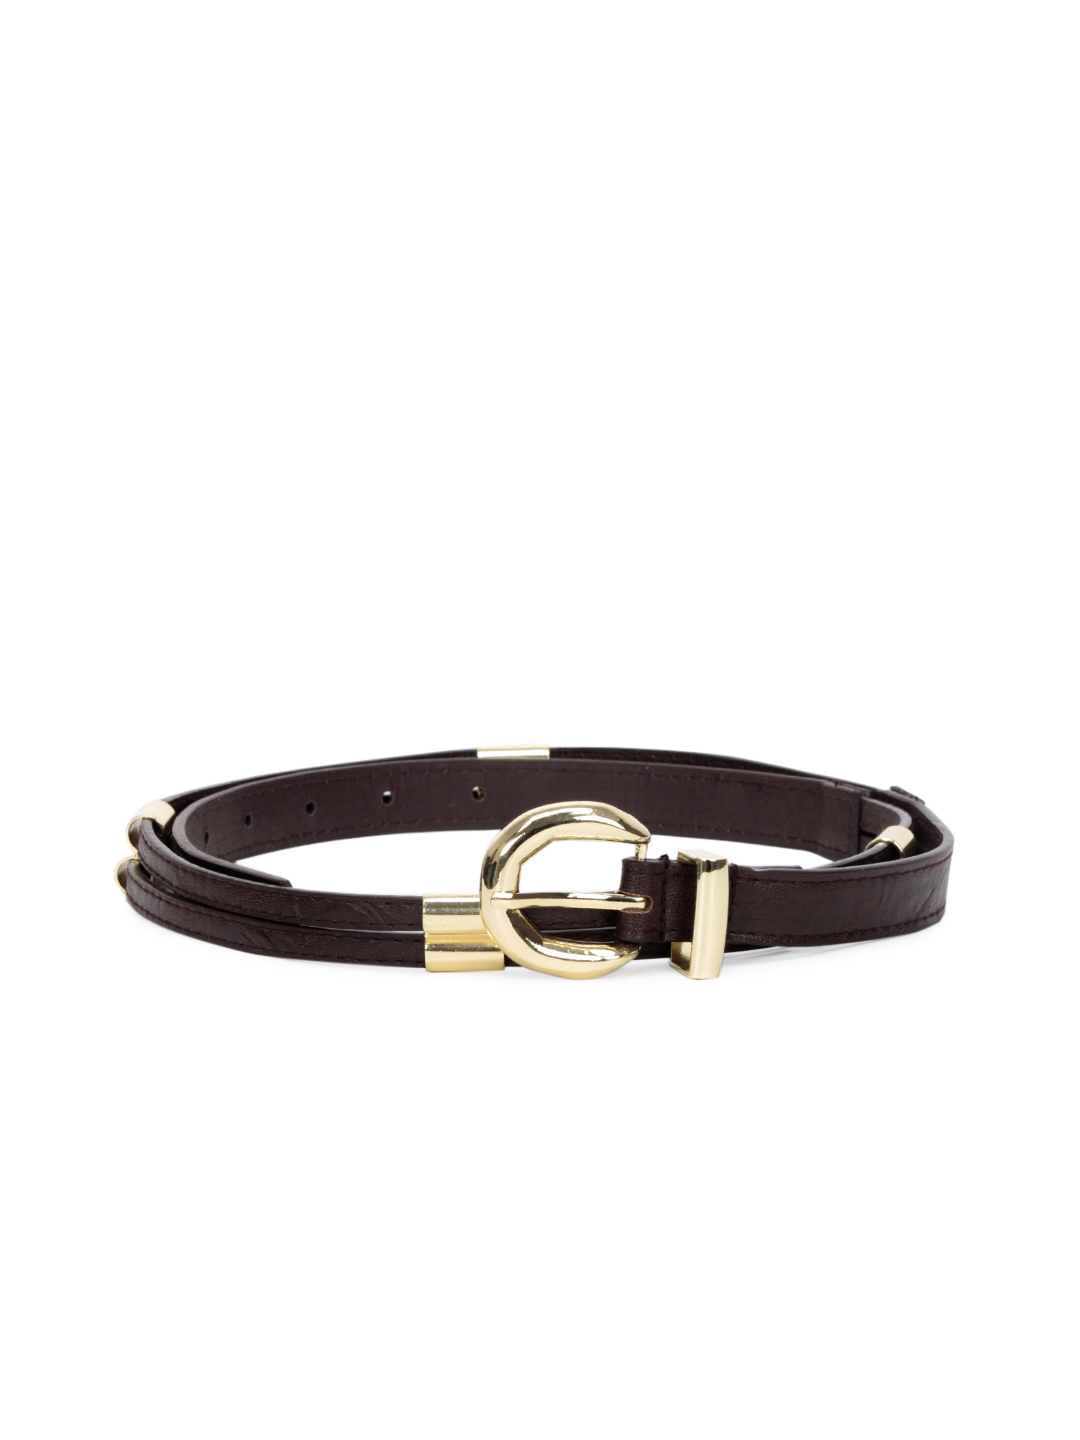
Lino Perros Women Double Strap Brown Belt
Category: Accessories / Belts / Belts
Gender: Women
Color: Brown
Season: Winter 2015
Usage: Casual